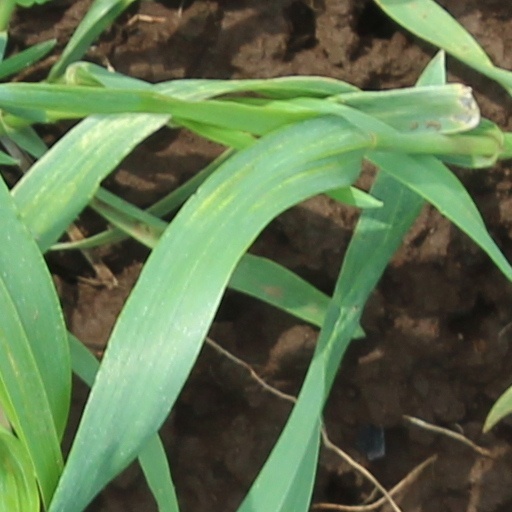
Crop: wheat